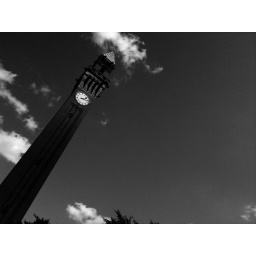
The world's tallest freestanding clock tower in the... world!